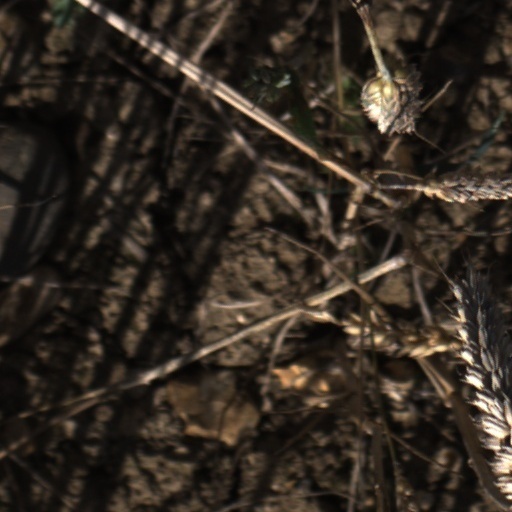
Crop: wheat